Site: brandenburg
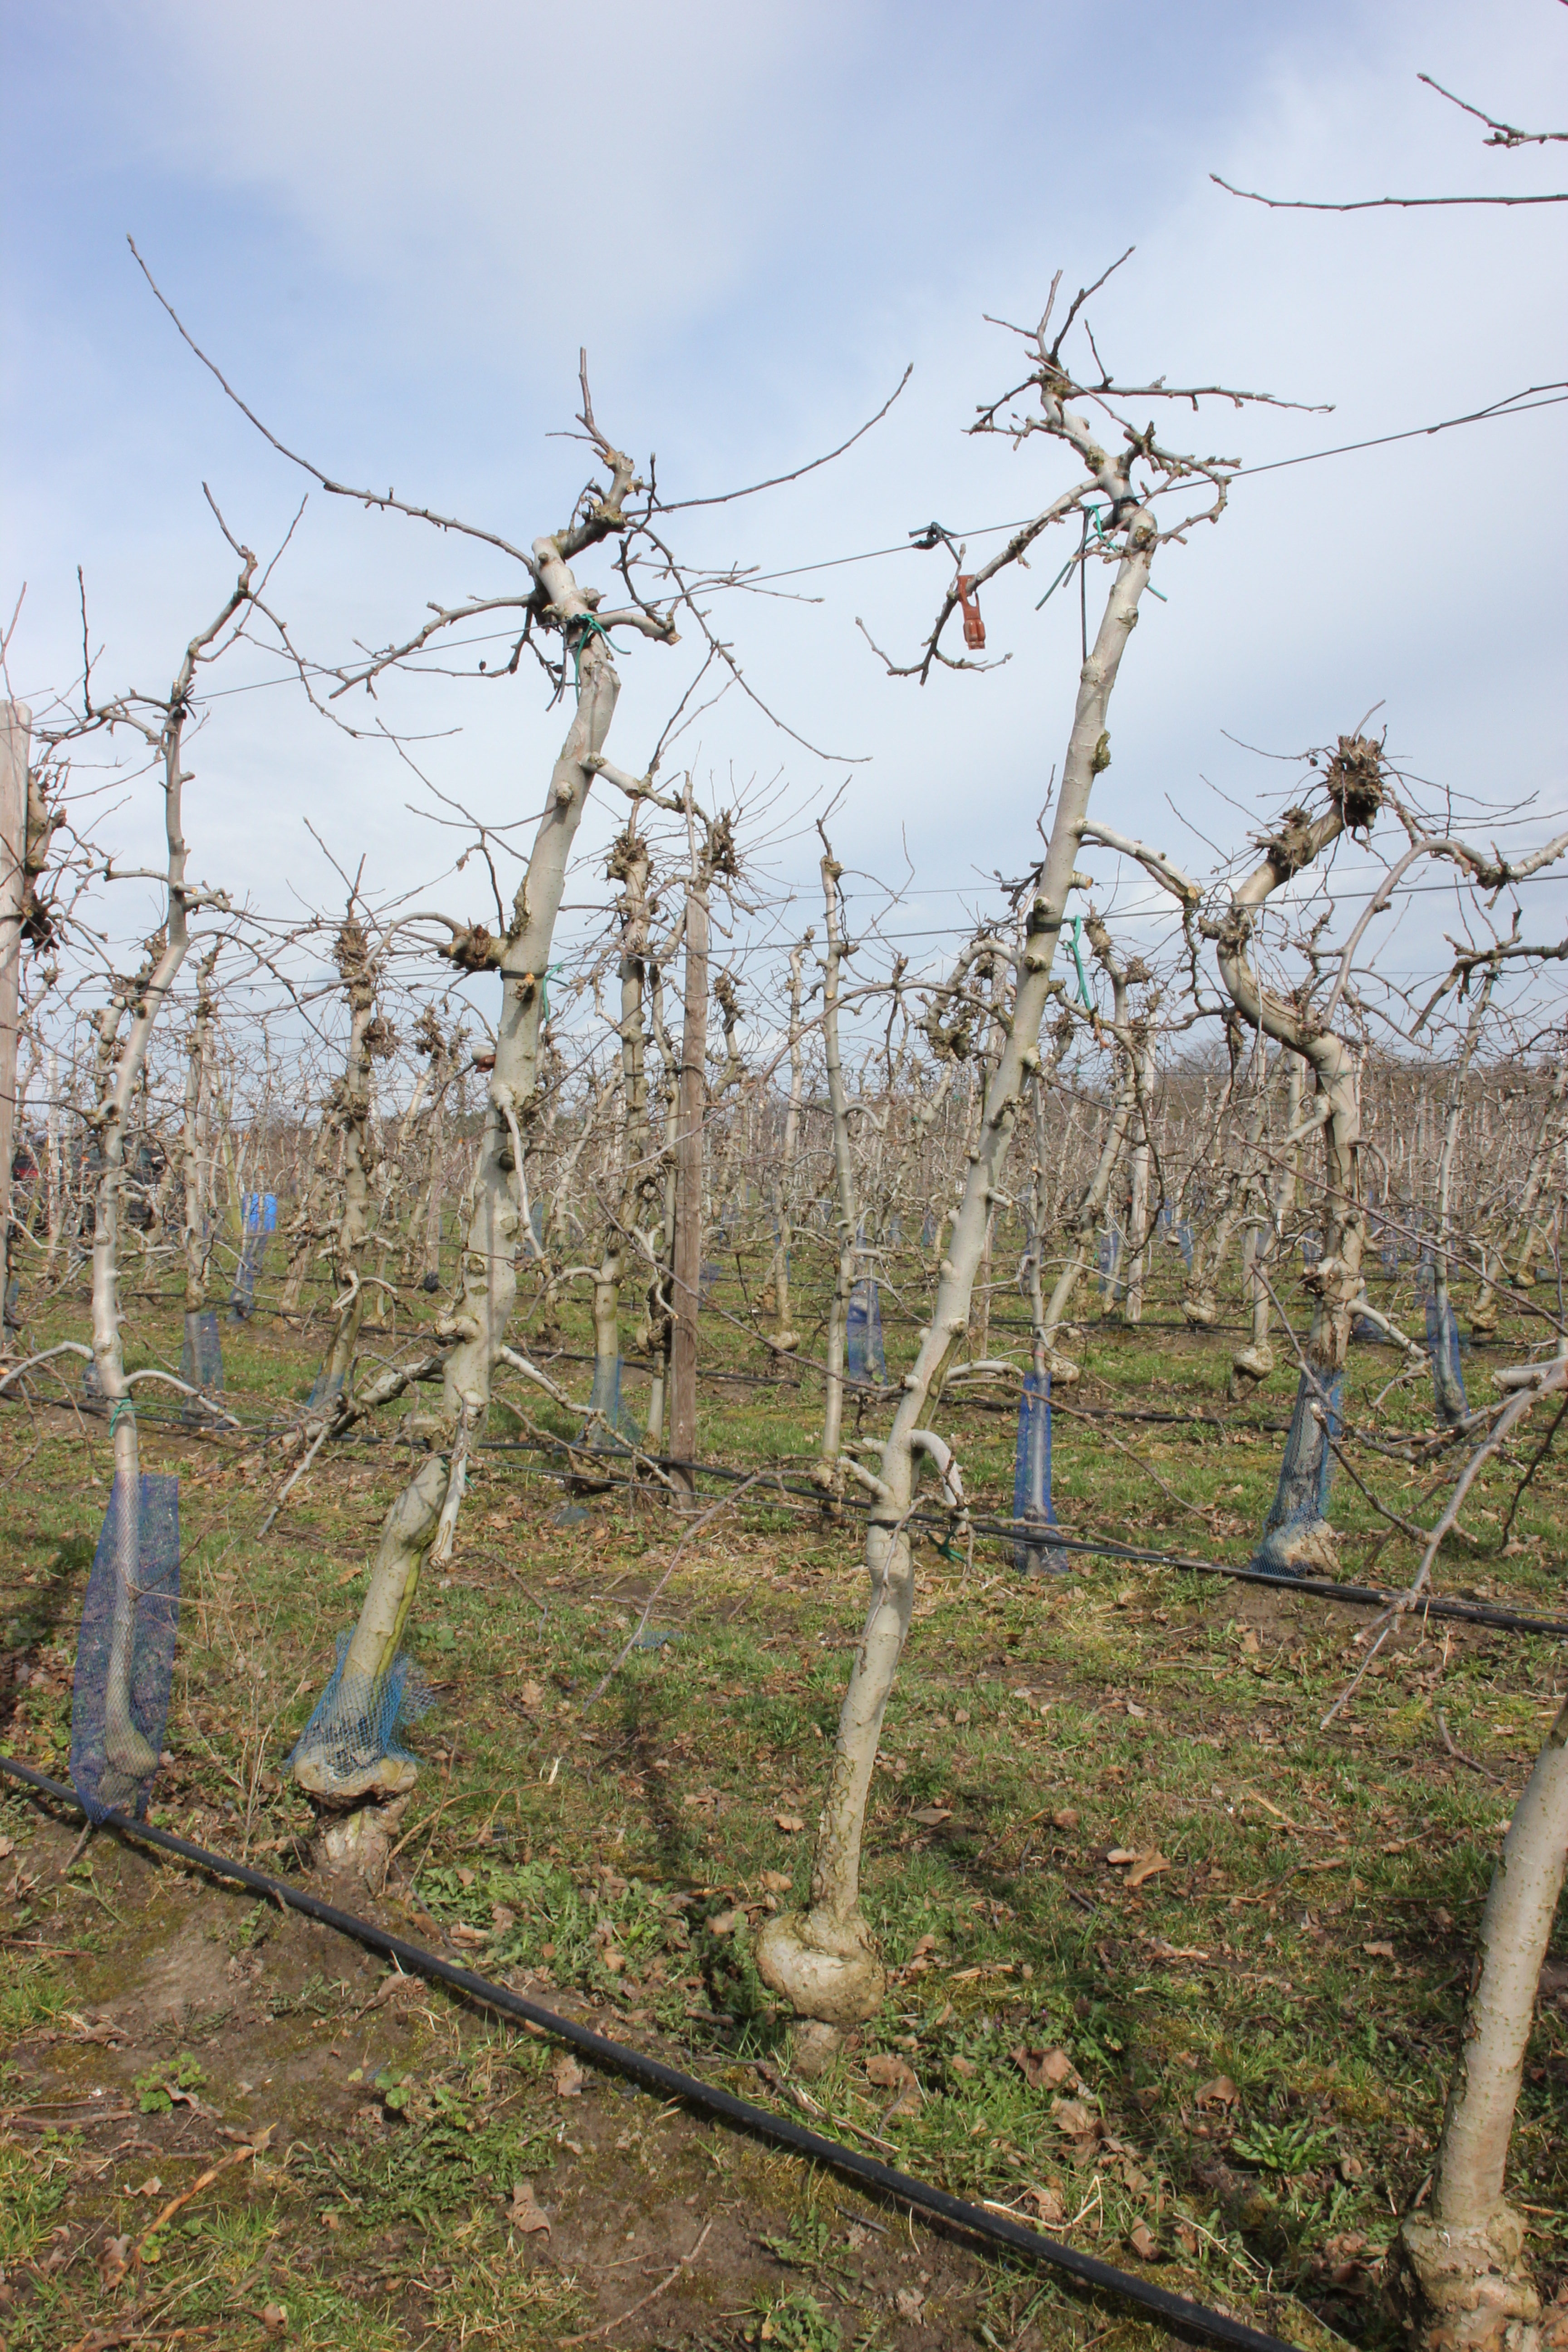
Growth stage (BBCH 01): Bud development